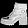
Label: Ankle boot